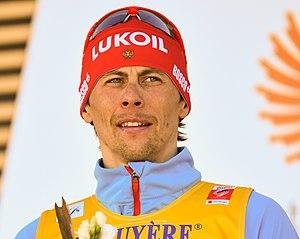
Aleksandr Bessmertnykh, né le 15 septembre 1986, est un fondeur russe qui a commencé sa carrière en 2007.